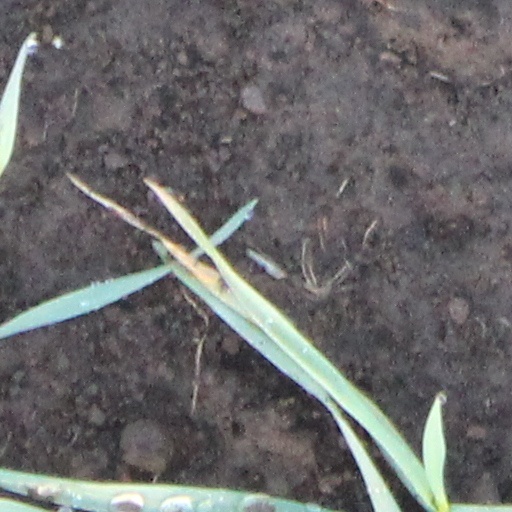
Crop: wheat